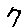
Label: 7